Frank Siedel

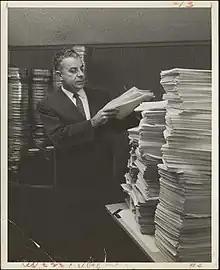
Frank Siedel created and wrote 1,300 Ohio Story radio and 175 TV scripts. Photo courtesy of the Hagley Museum & Library.

In 1947, Siedel created and wrote the first scripts for the "Ohio Story" radio episodes. For five years, the 15-minute show was broadcast live three days a week from the studios of WTAM in Cleveland to a network of Ohio radio stations. In 1952, the format changed to 10 minutes a night, and the shows were pre-recorded for distribution to 20 Ohio radio stations. "Captain Dodge's Uncommon Courage," the last radio show, aired on December 29, 1955.